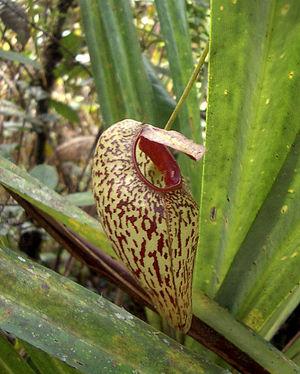
Le Nepenthes aristolochioides est une espèce de plantes carnivores à piège passif formé d'ascidies de la famille des Nepenthaceae. Cette plante est endémique du Mont Tujuh à Jambi sur l'île de Sumatra où elle pousse entre 2000 et 2500m d'altitude. Cette espèce doit son nom à la ressemblance de ses urnes avec les fleurs de certaines Aristolochia.La terminaison latine oides signifie «ressemblant».